List of Australian Army artillery units in World War I

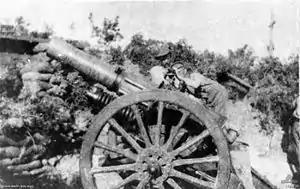
The Kangar, a 6 inch 30 cwt howitzer, about to open fire on the "Olive Grove" from "White's Valley", Gallipoli August 1915.

Formed August 1914 and assigned to 1st Division.